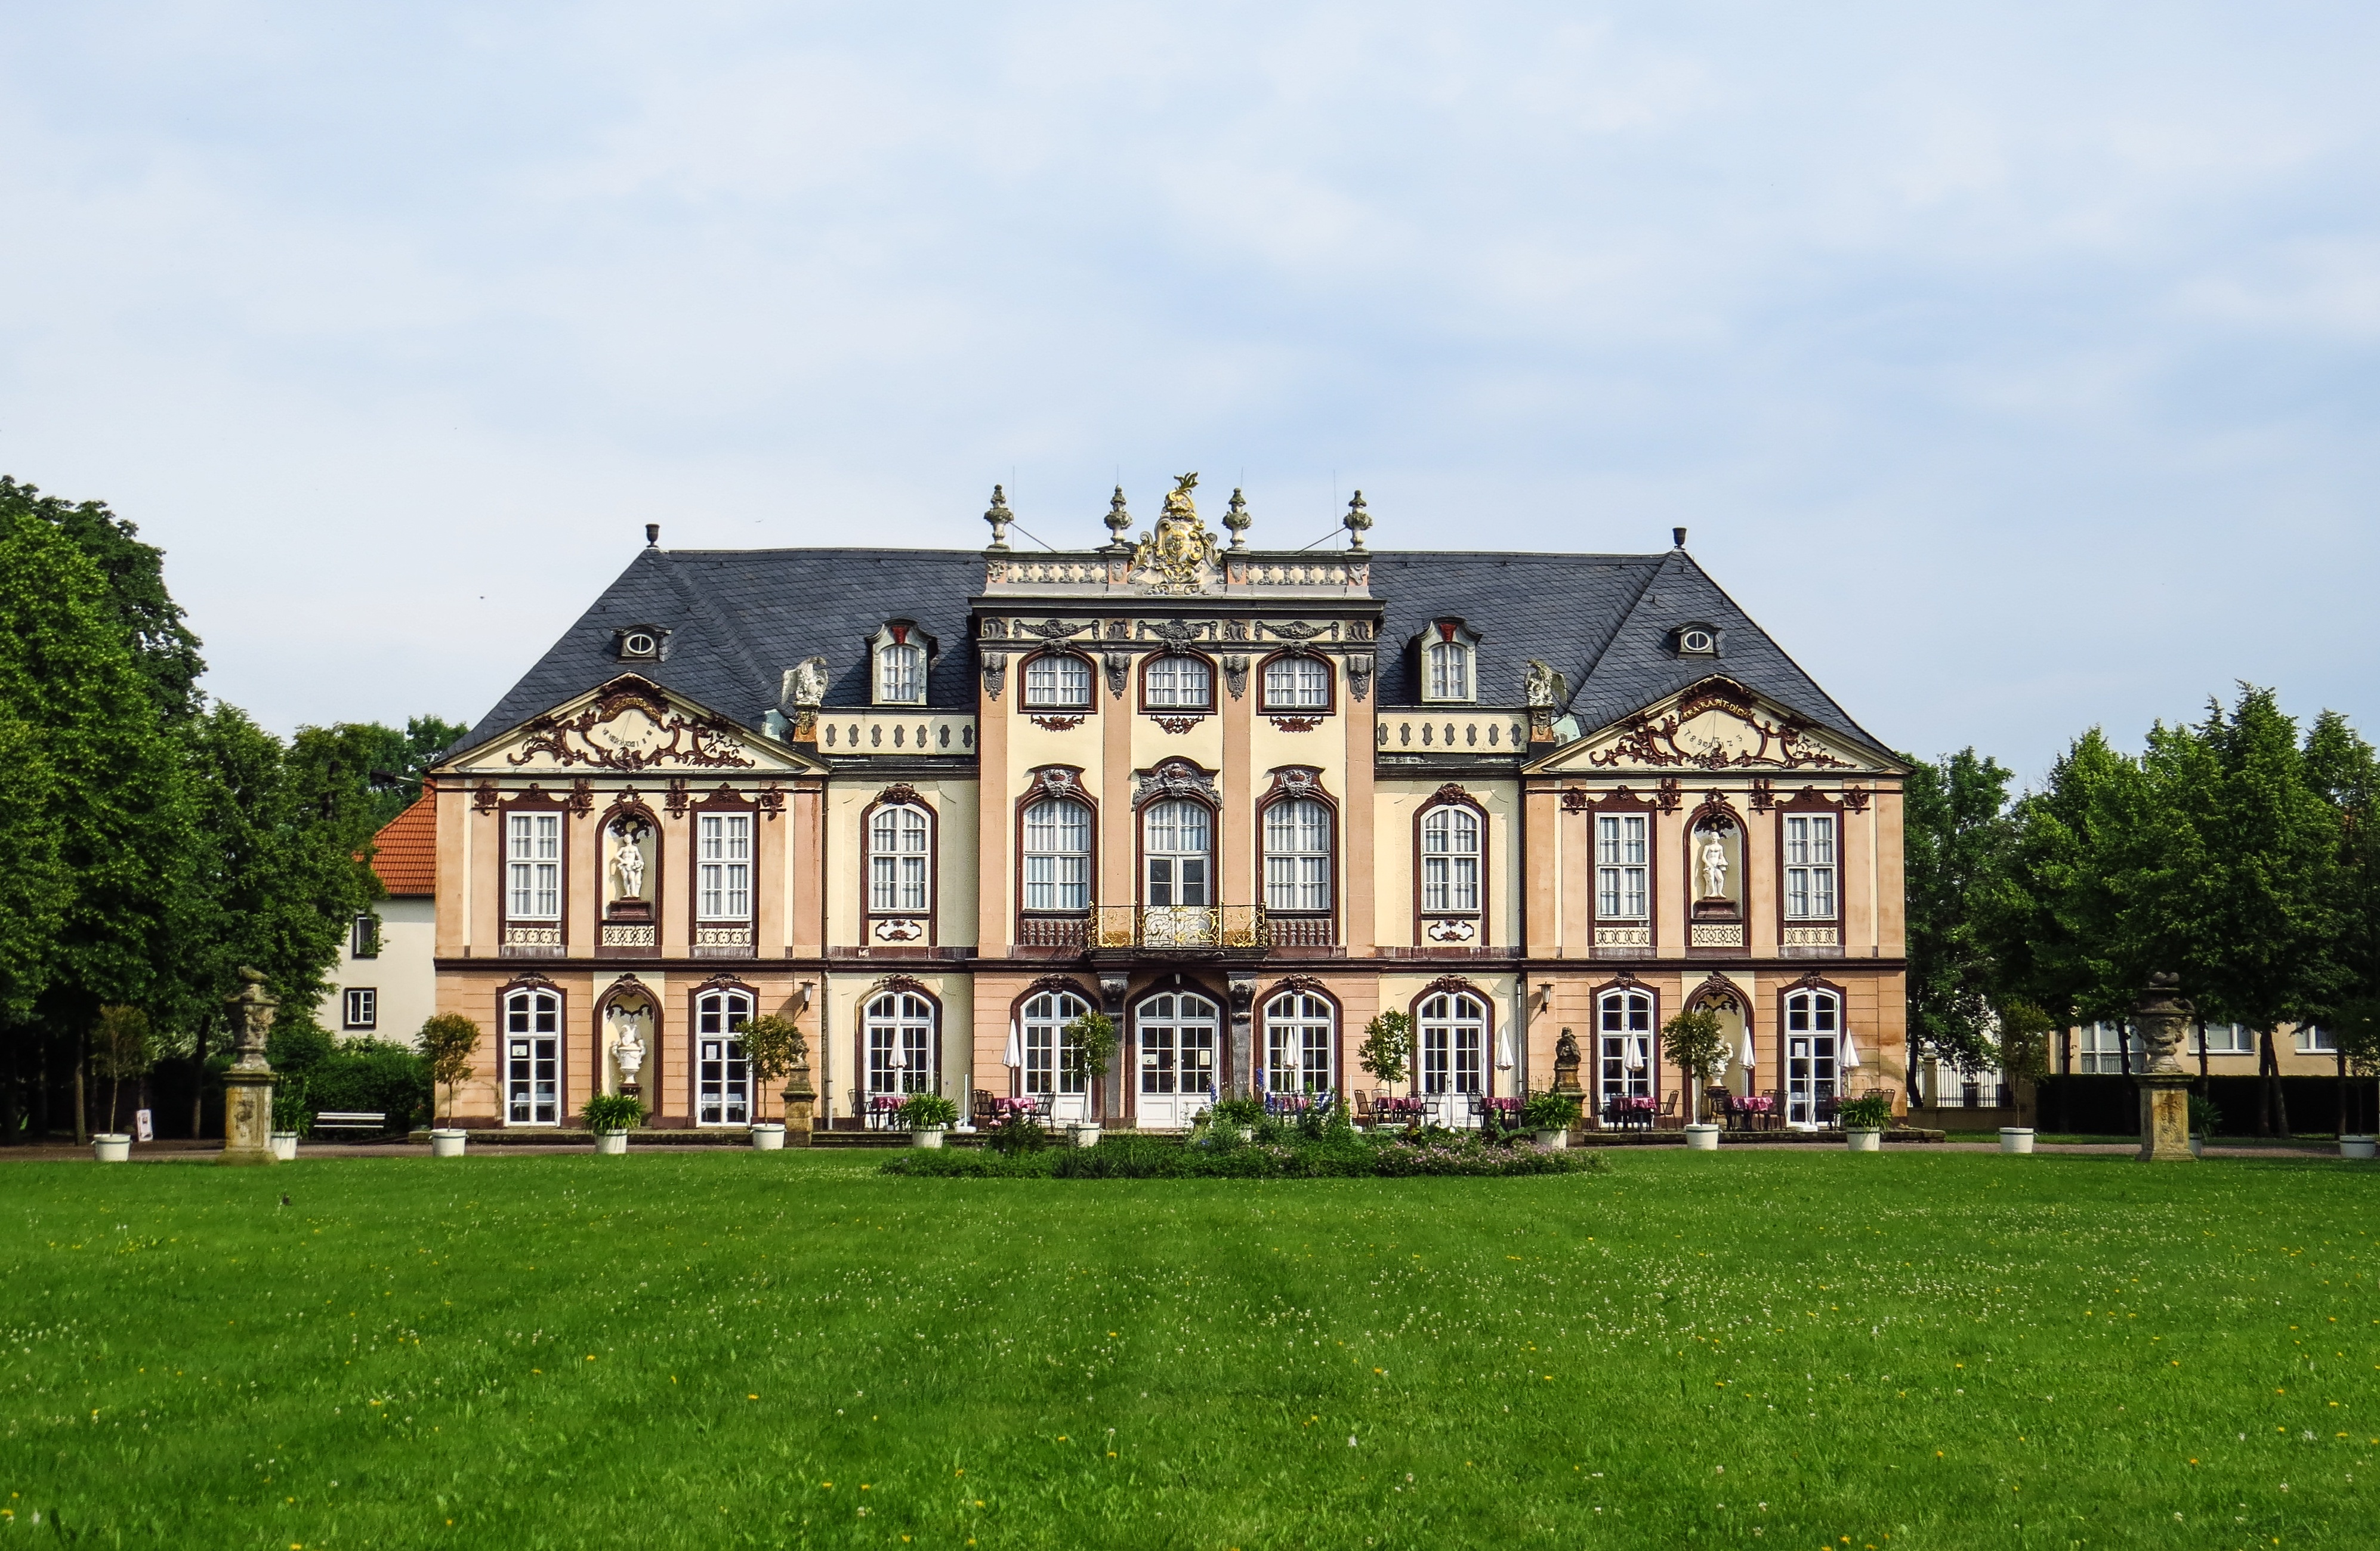
lawn, mansion, house, building, chateau, palace, home, suburb, castle, facade, property, farmhouse, estate, erfurt, neighbourhood, manor house, stately home, residential area, molsdorf